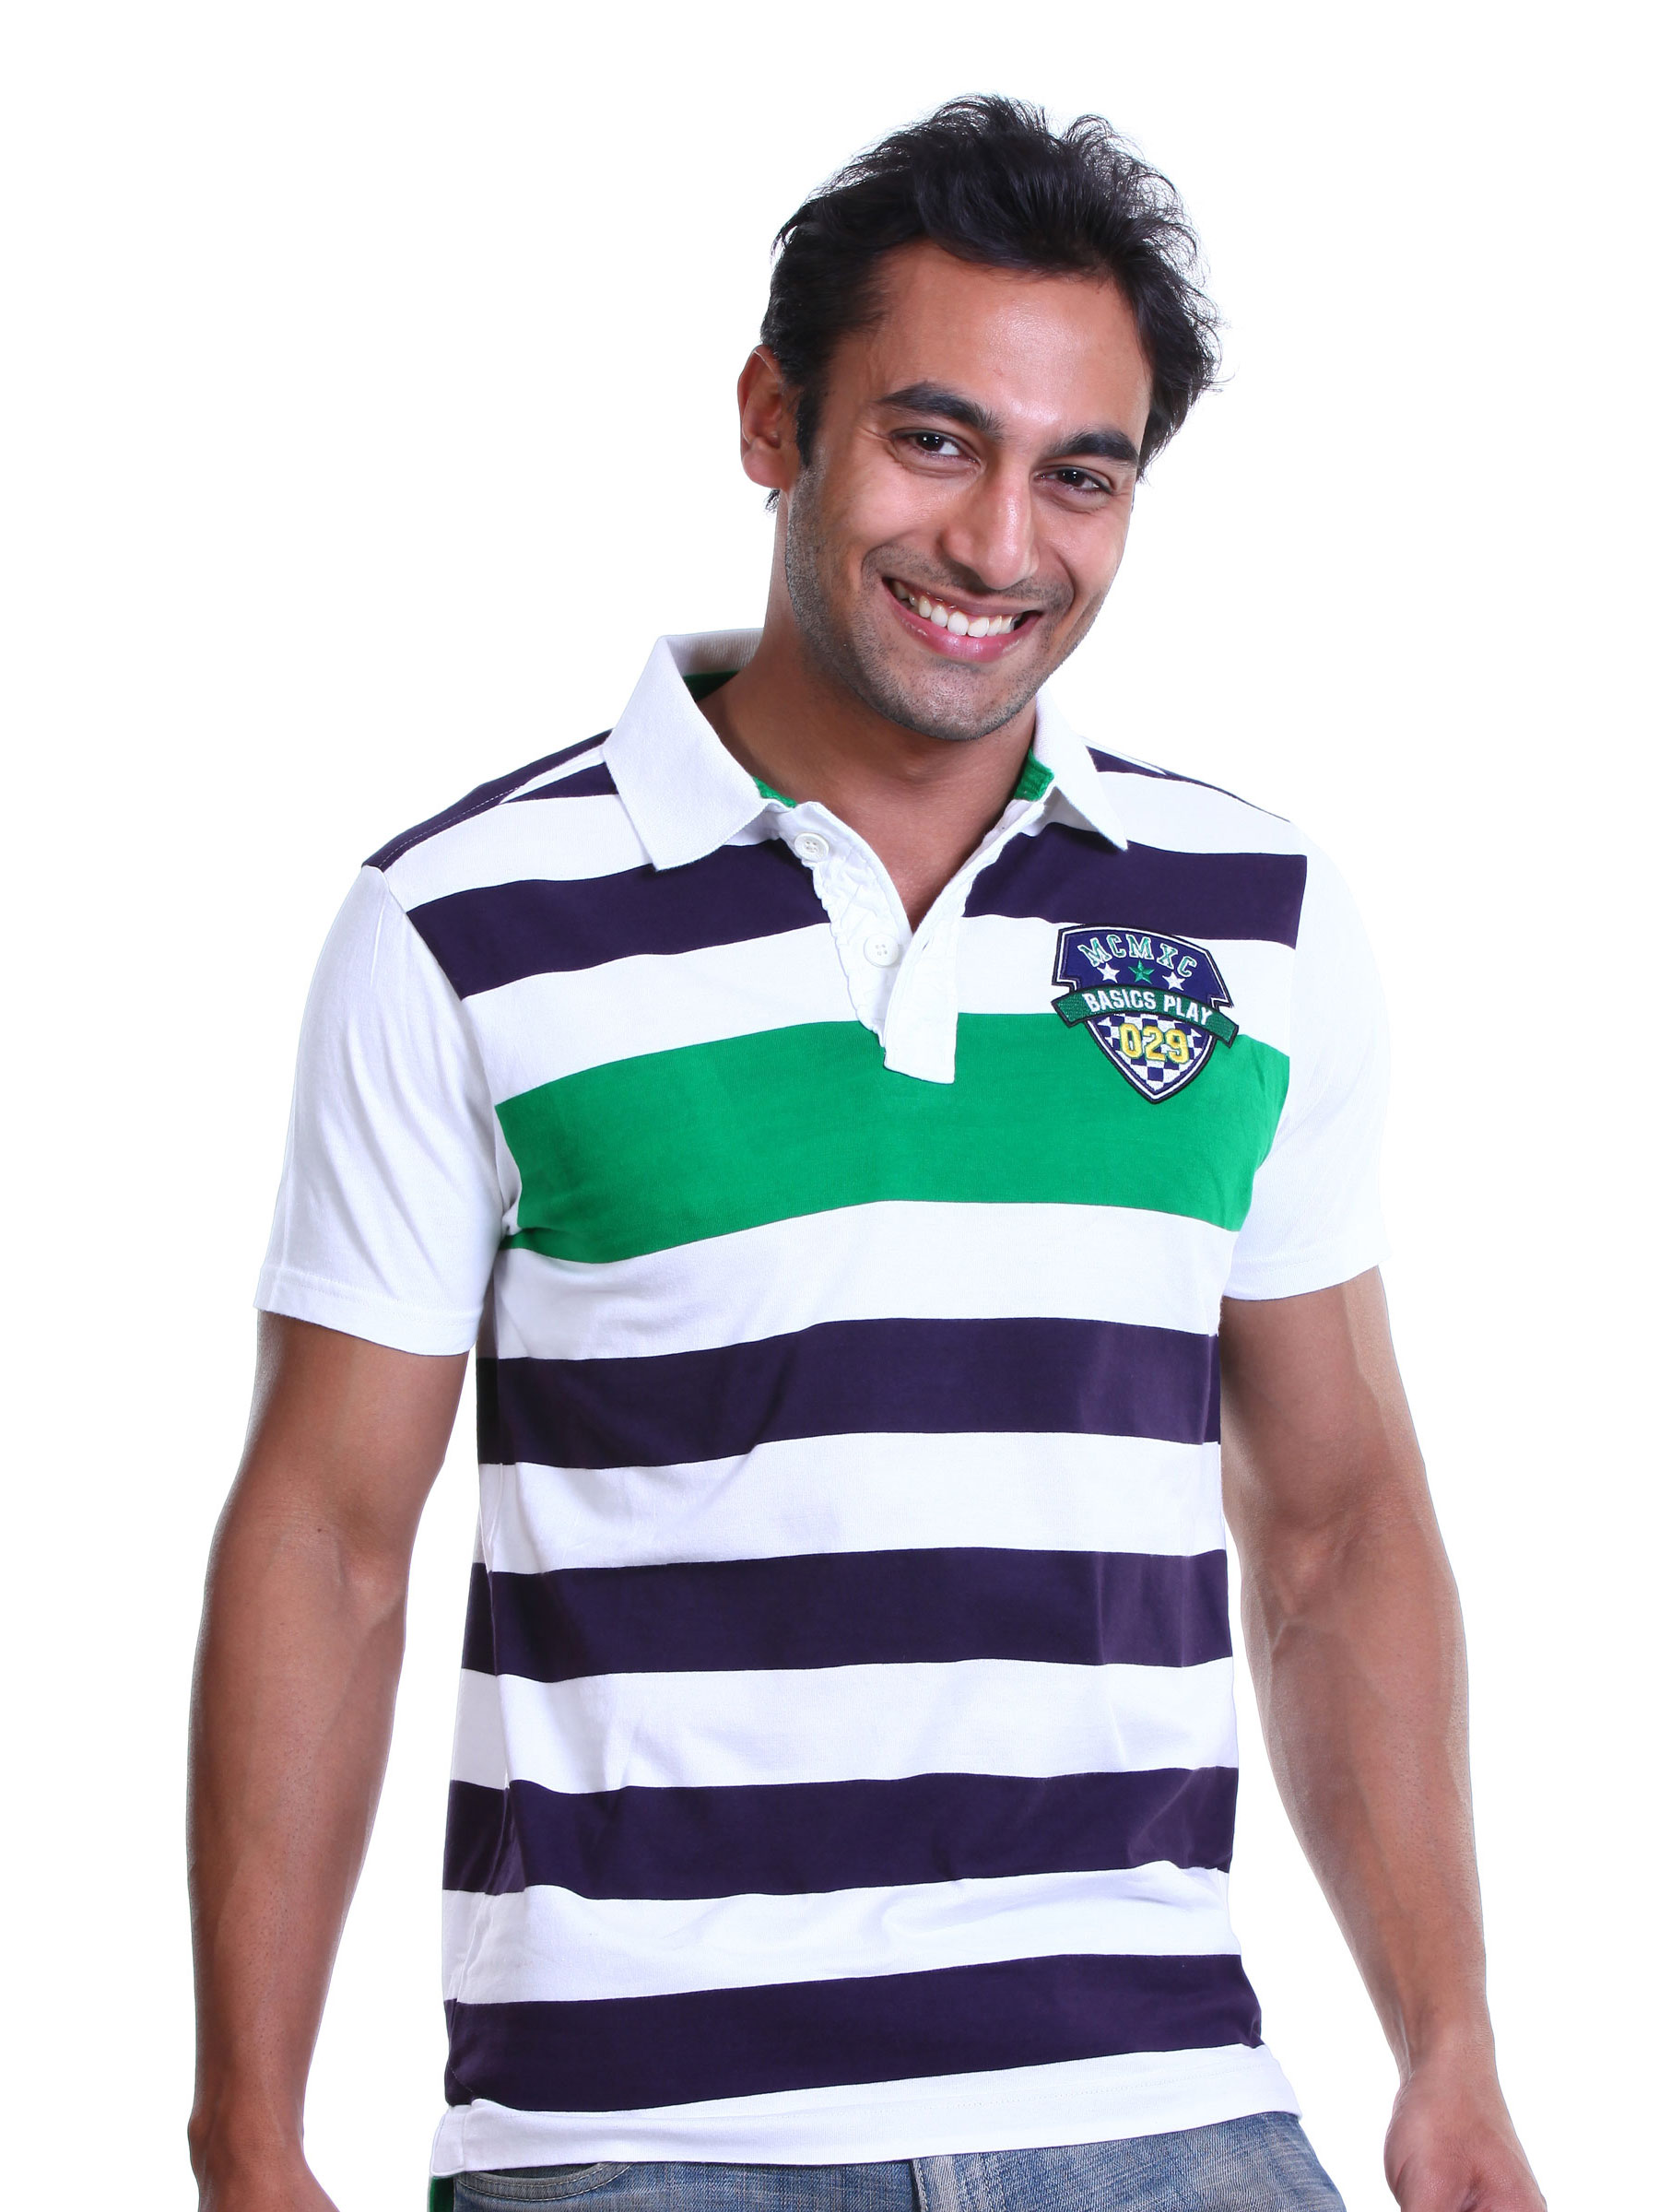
Basics Men Green & Blue Polo T-shirt
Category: Apparel / Topwear / Tshirts
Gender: Men
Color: White
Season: Spring 2011
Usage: Casual